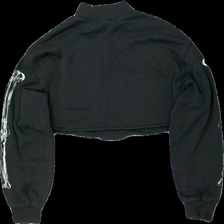
View: back
Type: Top
Category: Ladies
Brand: H&M
Colors: Brown, White
Material: 55% bomull 45% polyester
Pattern: Other
Cut: Turtle neck
Size: XS
Season: All
Price range: 50-100
Recommended usage: Reuse
Description: kort långärmad tröja med tryck